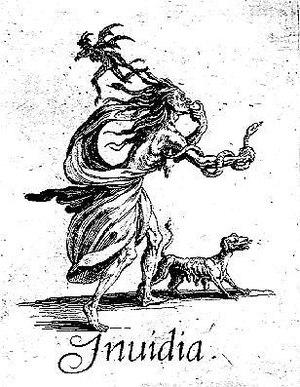
Dans la mythologie romaine, Invidia est la déesse de l'envie et de la jalousie. Pour des fins littéraires, celles-ci sont personnifiées. Les Anciens romains utilisaient Invidia à la place de deux concepts grecs : Némésis, « l'indignation par rapport à un avantage injuste », et Phtonos, l'envie.